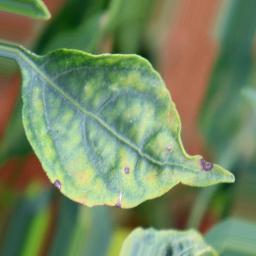
Label: cercospora